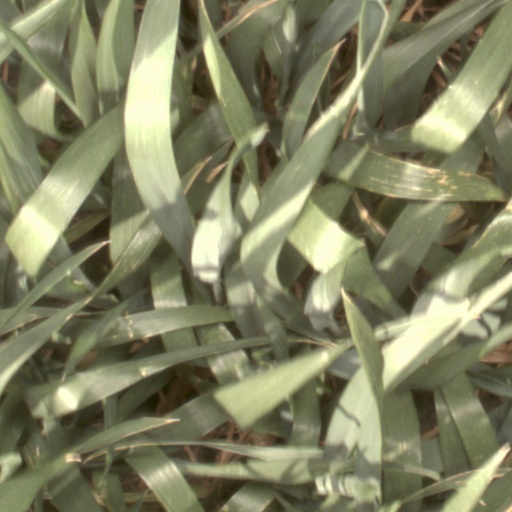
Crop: wheat